John Prine

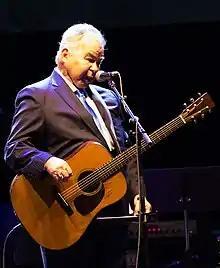
Prine onstage, 2016

In 2016, Prine was named winner of the PEN/Song Lyrics Award, given to two songwriters every other year by the PEN New England chapter. The 2016 award was shared with Tom Waits and his songwriting collaborator wife Kathleen Brennan. Judges for the award included Peter Wolf, Rosanne Cash, Paul Simon, Elvis Costello, and Bono, as well as literary judges Salman Rushdie, Natasha Tretheway, and Paul Muldoon. In 2016, Prine released "For Better, or Worse", a follow-up to "In Spite of Ourselves". The album features country music covers spotlighting some of the most prominent female voices in the genre, including; Alison Krauss, Kacey Musgraves, and Lee Ann Womack, as well as Iris DeMent, the only guest artist to appear on both compilation albums.